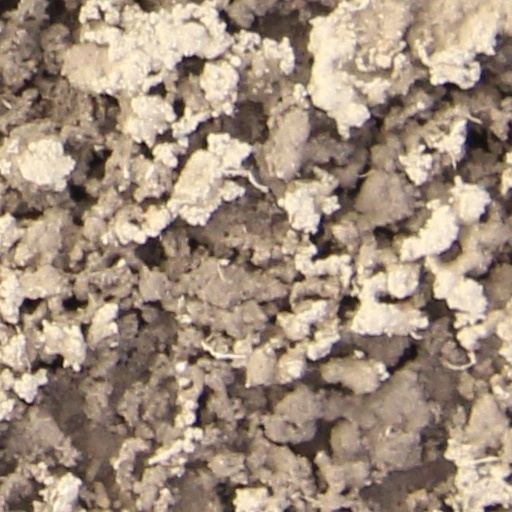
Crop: wheat